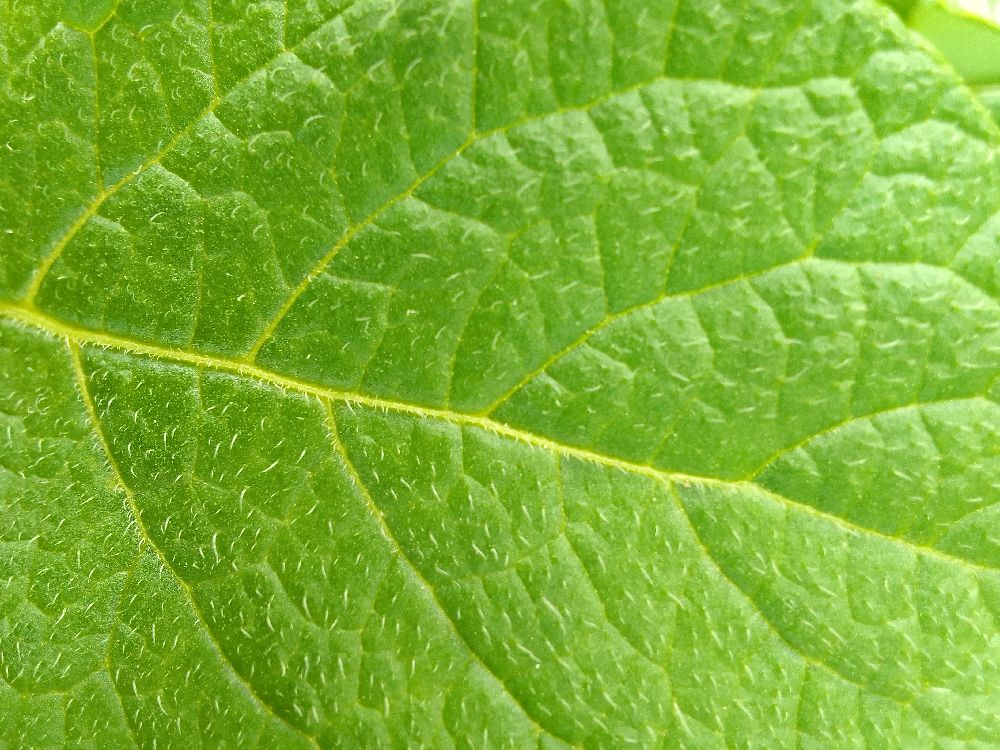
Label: Healthy